Zhuhai International Circuit

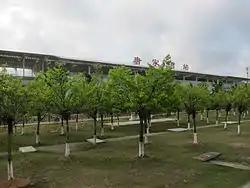
When Tangjiawan Station of the Guangzhu MRT opens in 2012, visitors will have direct rail access to the ZIC.

The ZIC has a bus stop which is served by routes 3, 3A, 10, 10A, 66, 68 and 69 of the Zhuhai bus network.